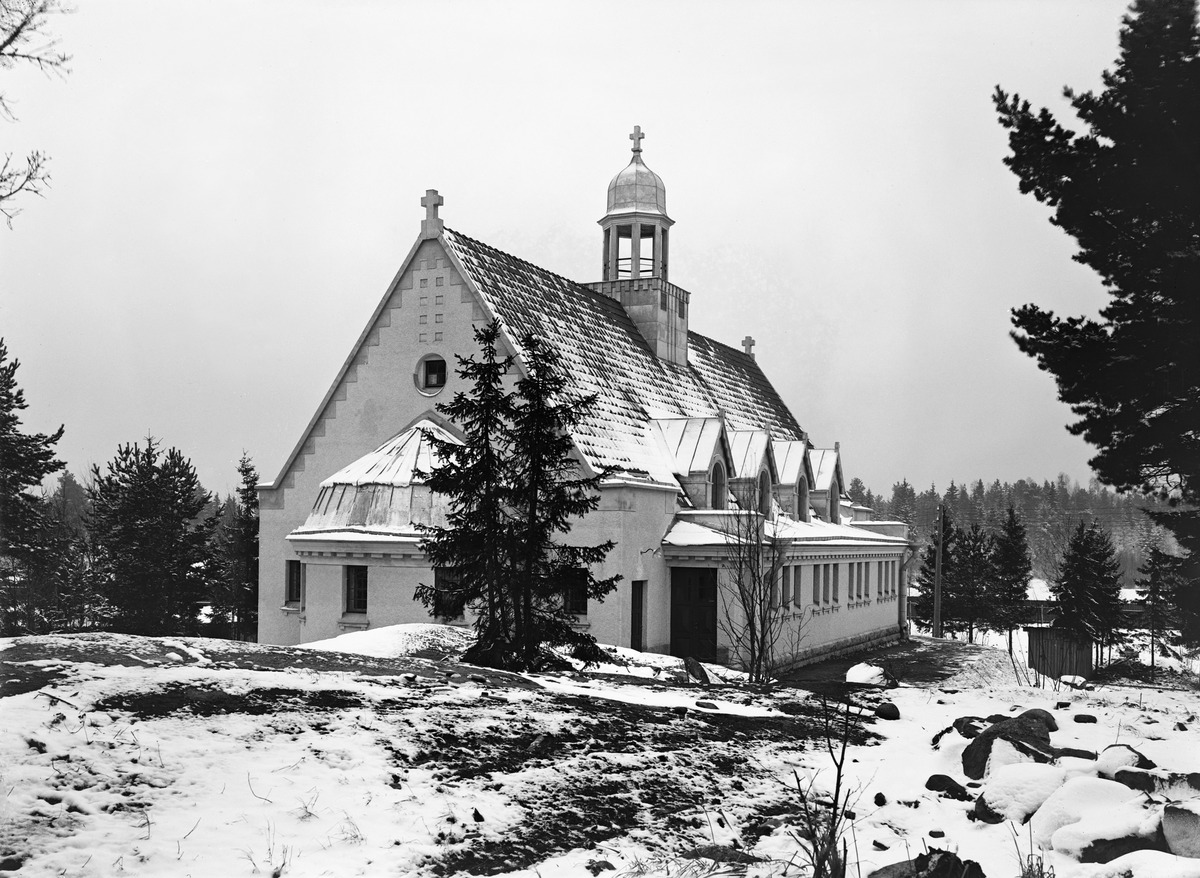
Kaupungin kunnalliskodin (Koskelan sairaskodin, Koskelan sairaalan) kappeli
sisällön kuvaus: Kaupungin kunnalliskodin (Koskelan sairaskodin, Koskelan sairaalan) kappeli. mustavalkoinen
Ajankohta: kuvausaika 1911 n
Paikka: Suomi, Uusimaa, Helsinki, Koskela Helsinki, Koskelantie
Aiheet: kirkkorakennukset kappelit, kellotornit